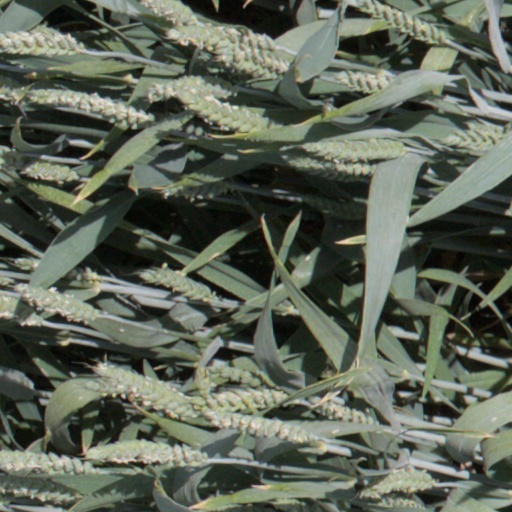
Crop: wheat